Operation Black Buck

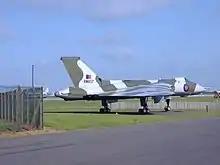
Vulcan XM607, which carried out the first Black Buck raid

The most controversial part of the plan was the involvement of Sea Harriers from Woodward's task force. One of the reasons for the use of the Vulcans was to conserve Sea Harrier resources for the air defence of the naval forces, but the plan required them to conduct a daylight photo reconnaissance sortie over the airfield for the purpose of damage assessment. If they had to be risked, then there were political advantages in using them to carry out the attack on the airport instead. Rear Admiral Derek Reffell proposed that Harriers be used to suppress the airfield radars prior to the Vulcan attack in addition to conducting the post-attack photo reconnaissance. On 29 April, Woodward was informed that the Black Buck raid would occur at 0700Z, and that he was to arrange for the photo reconnaissance to take place as soon as possible afterwards. Woodward signalled that if the photo reconnaissance was essential to Black Buck, then his recommendation was that Black Buck should be cancelled. The following day he was informed that Black Buck had been approved, and that the photo reconnaissance was required not just for damage assessment, but to refute Argentine allegations of indiscriminate bombing.